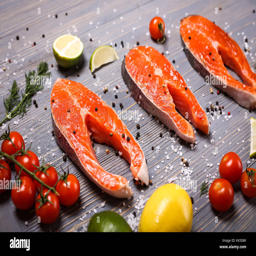
food sliced on the table for meals .